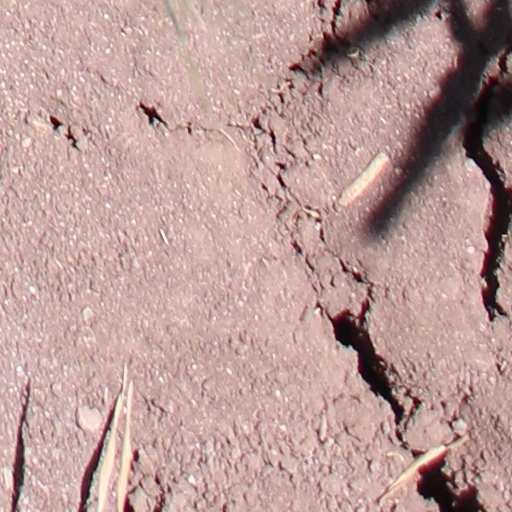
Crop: wheat